J. Roy Bond House

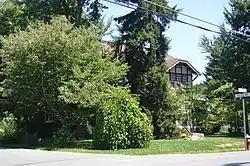

The J. Roy Bond House, at 317 College St. in Elizabethtown, Kentucky, is a historic Craftsman-style house built in 1914. It was listed on the National Register of Historic Places in 1988.